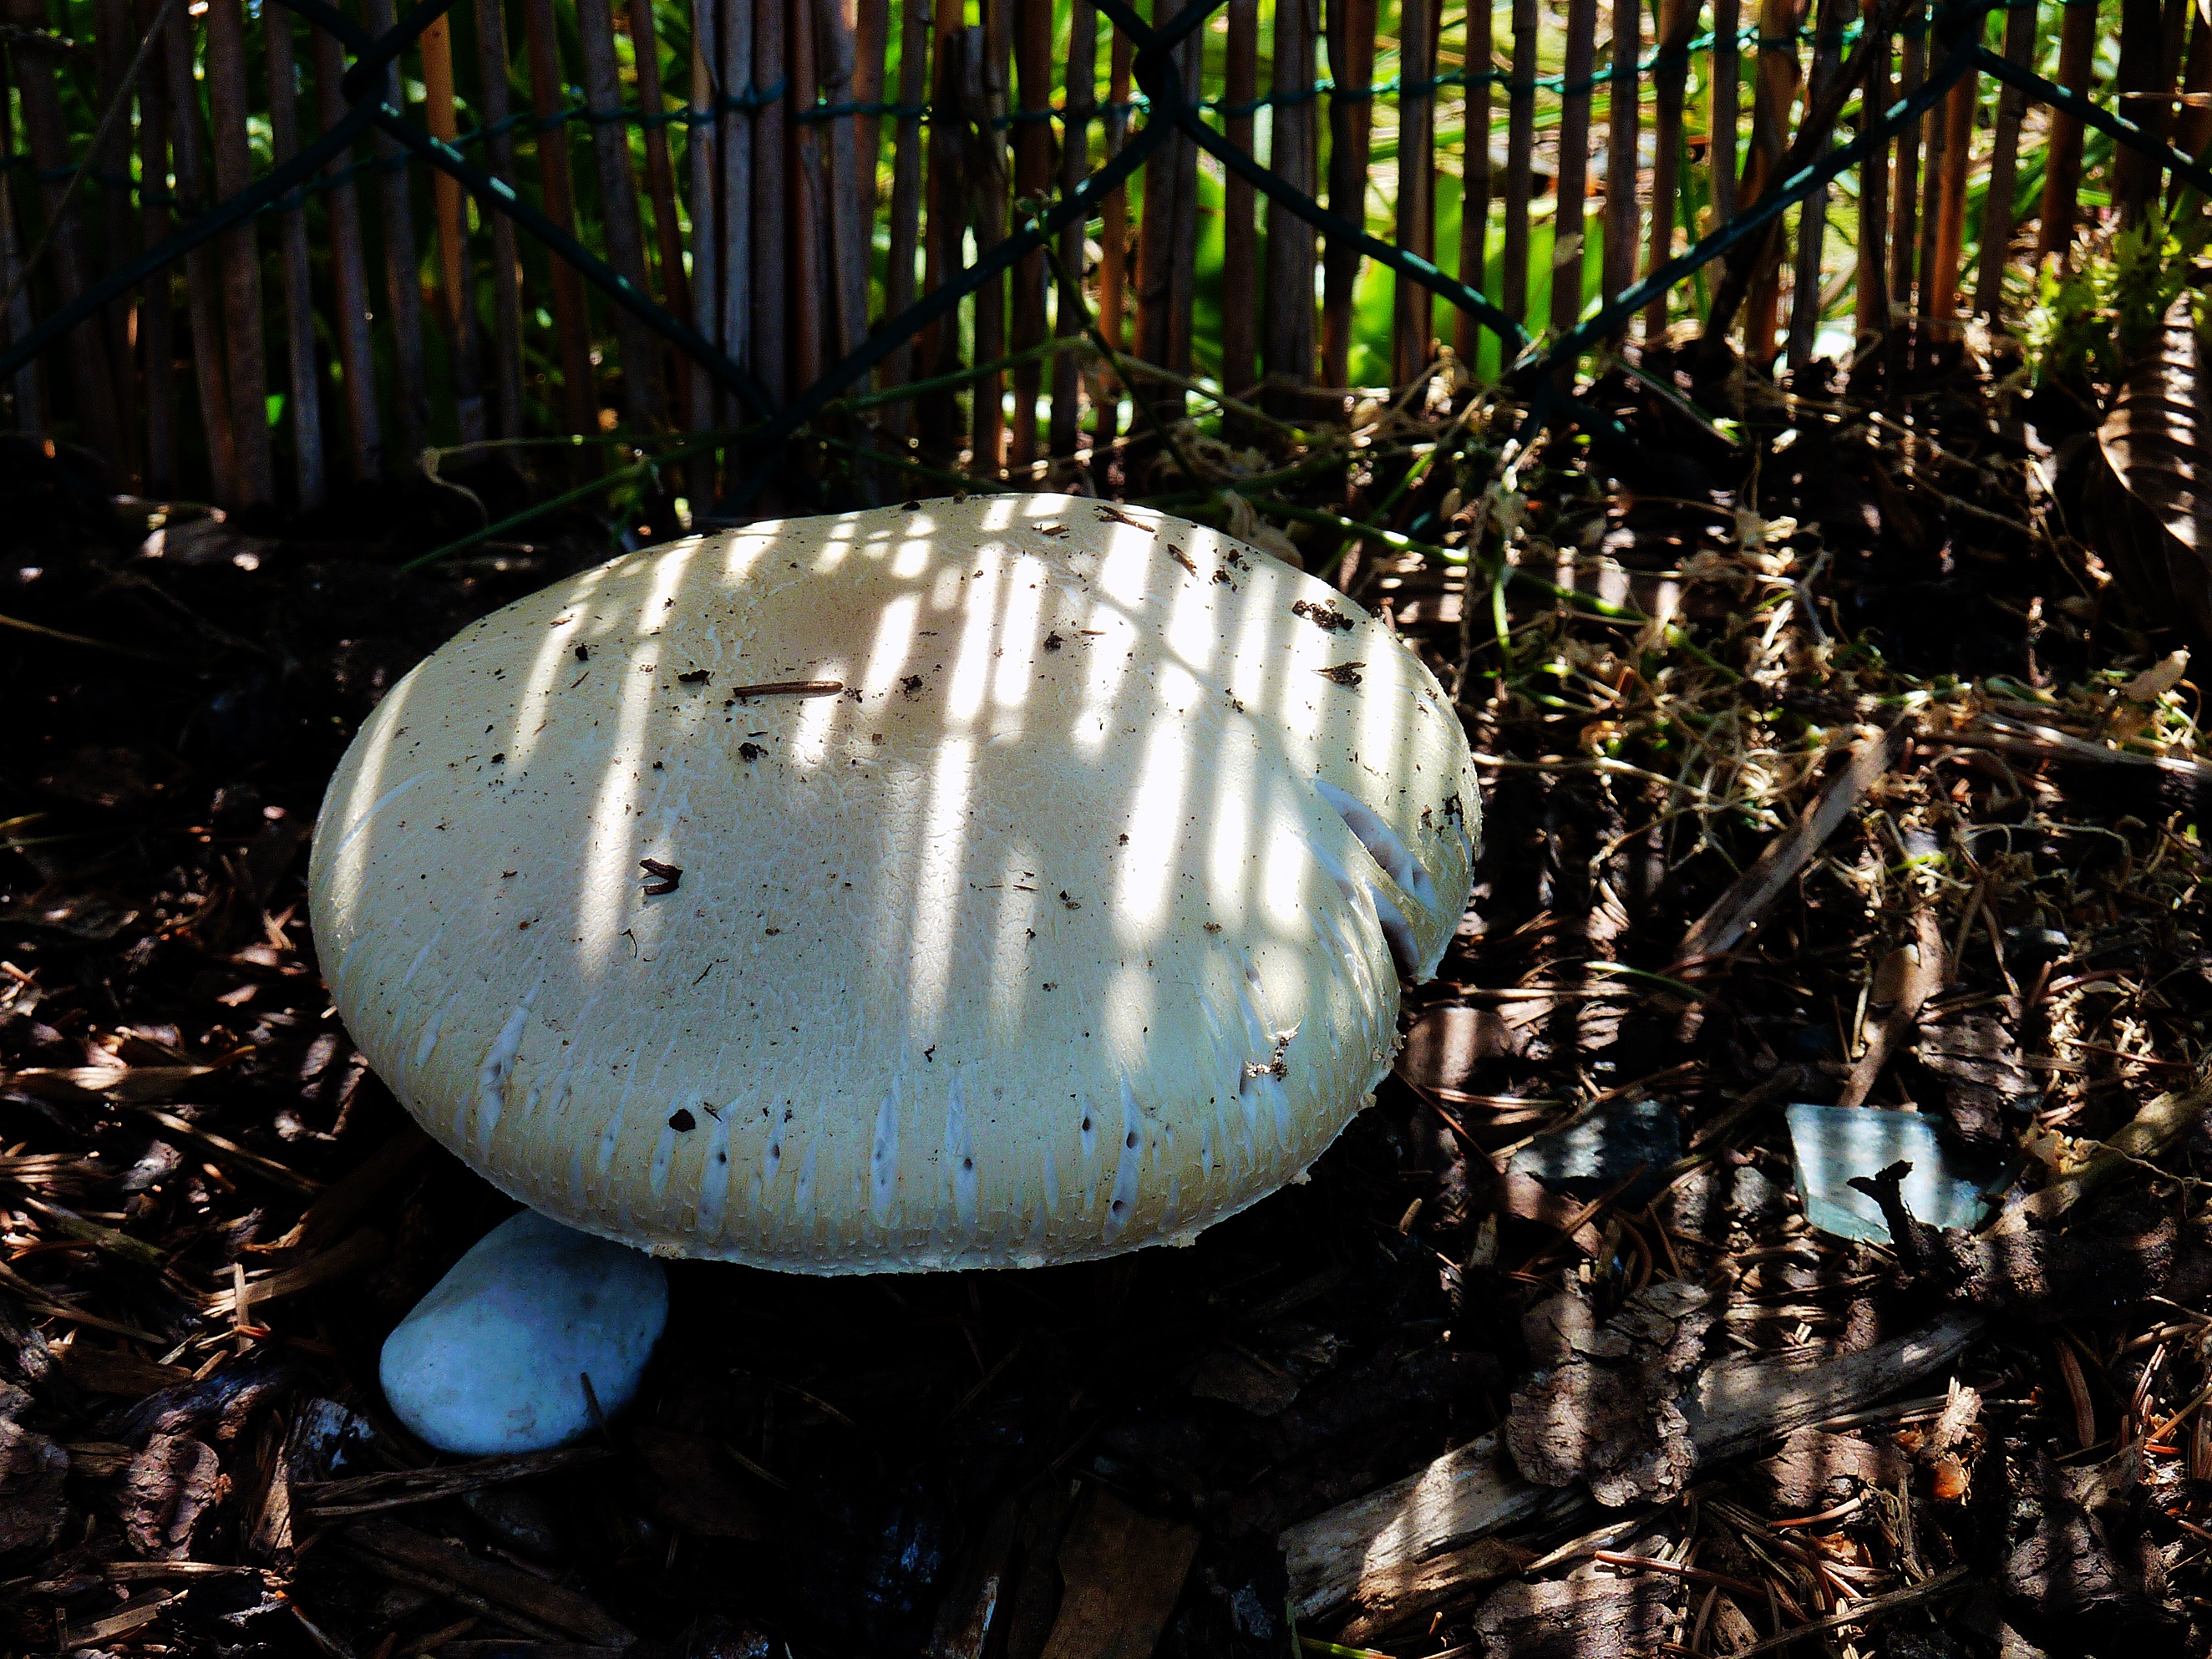
water, nature, moss, reflection, autumn, mushroom, forest floor, fungal species, forest mushroom, water feature, lamellar